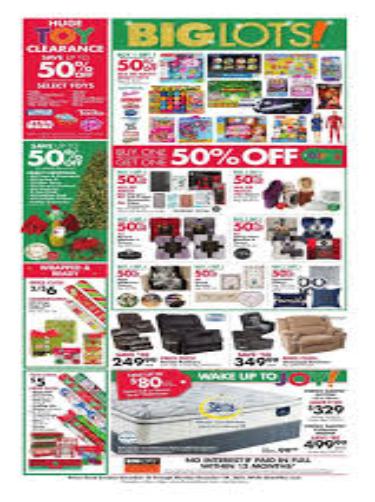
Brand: Big Lots
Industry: Necessities